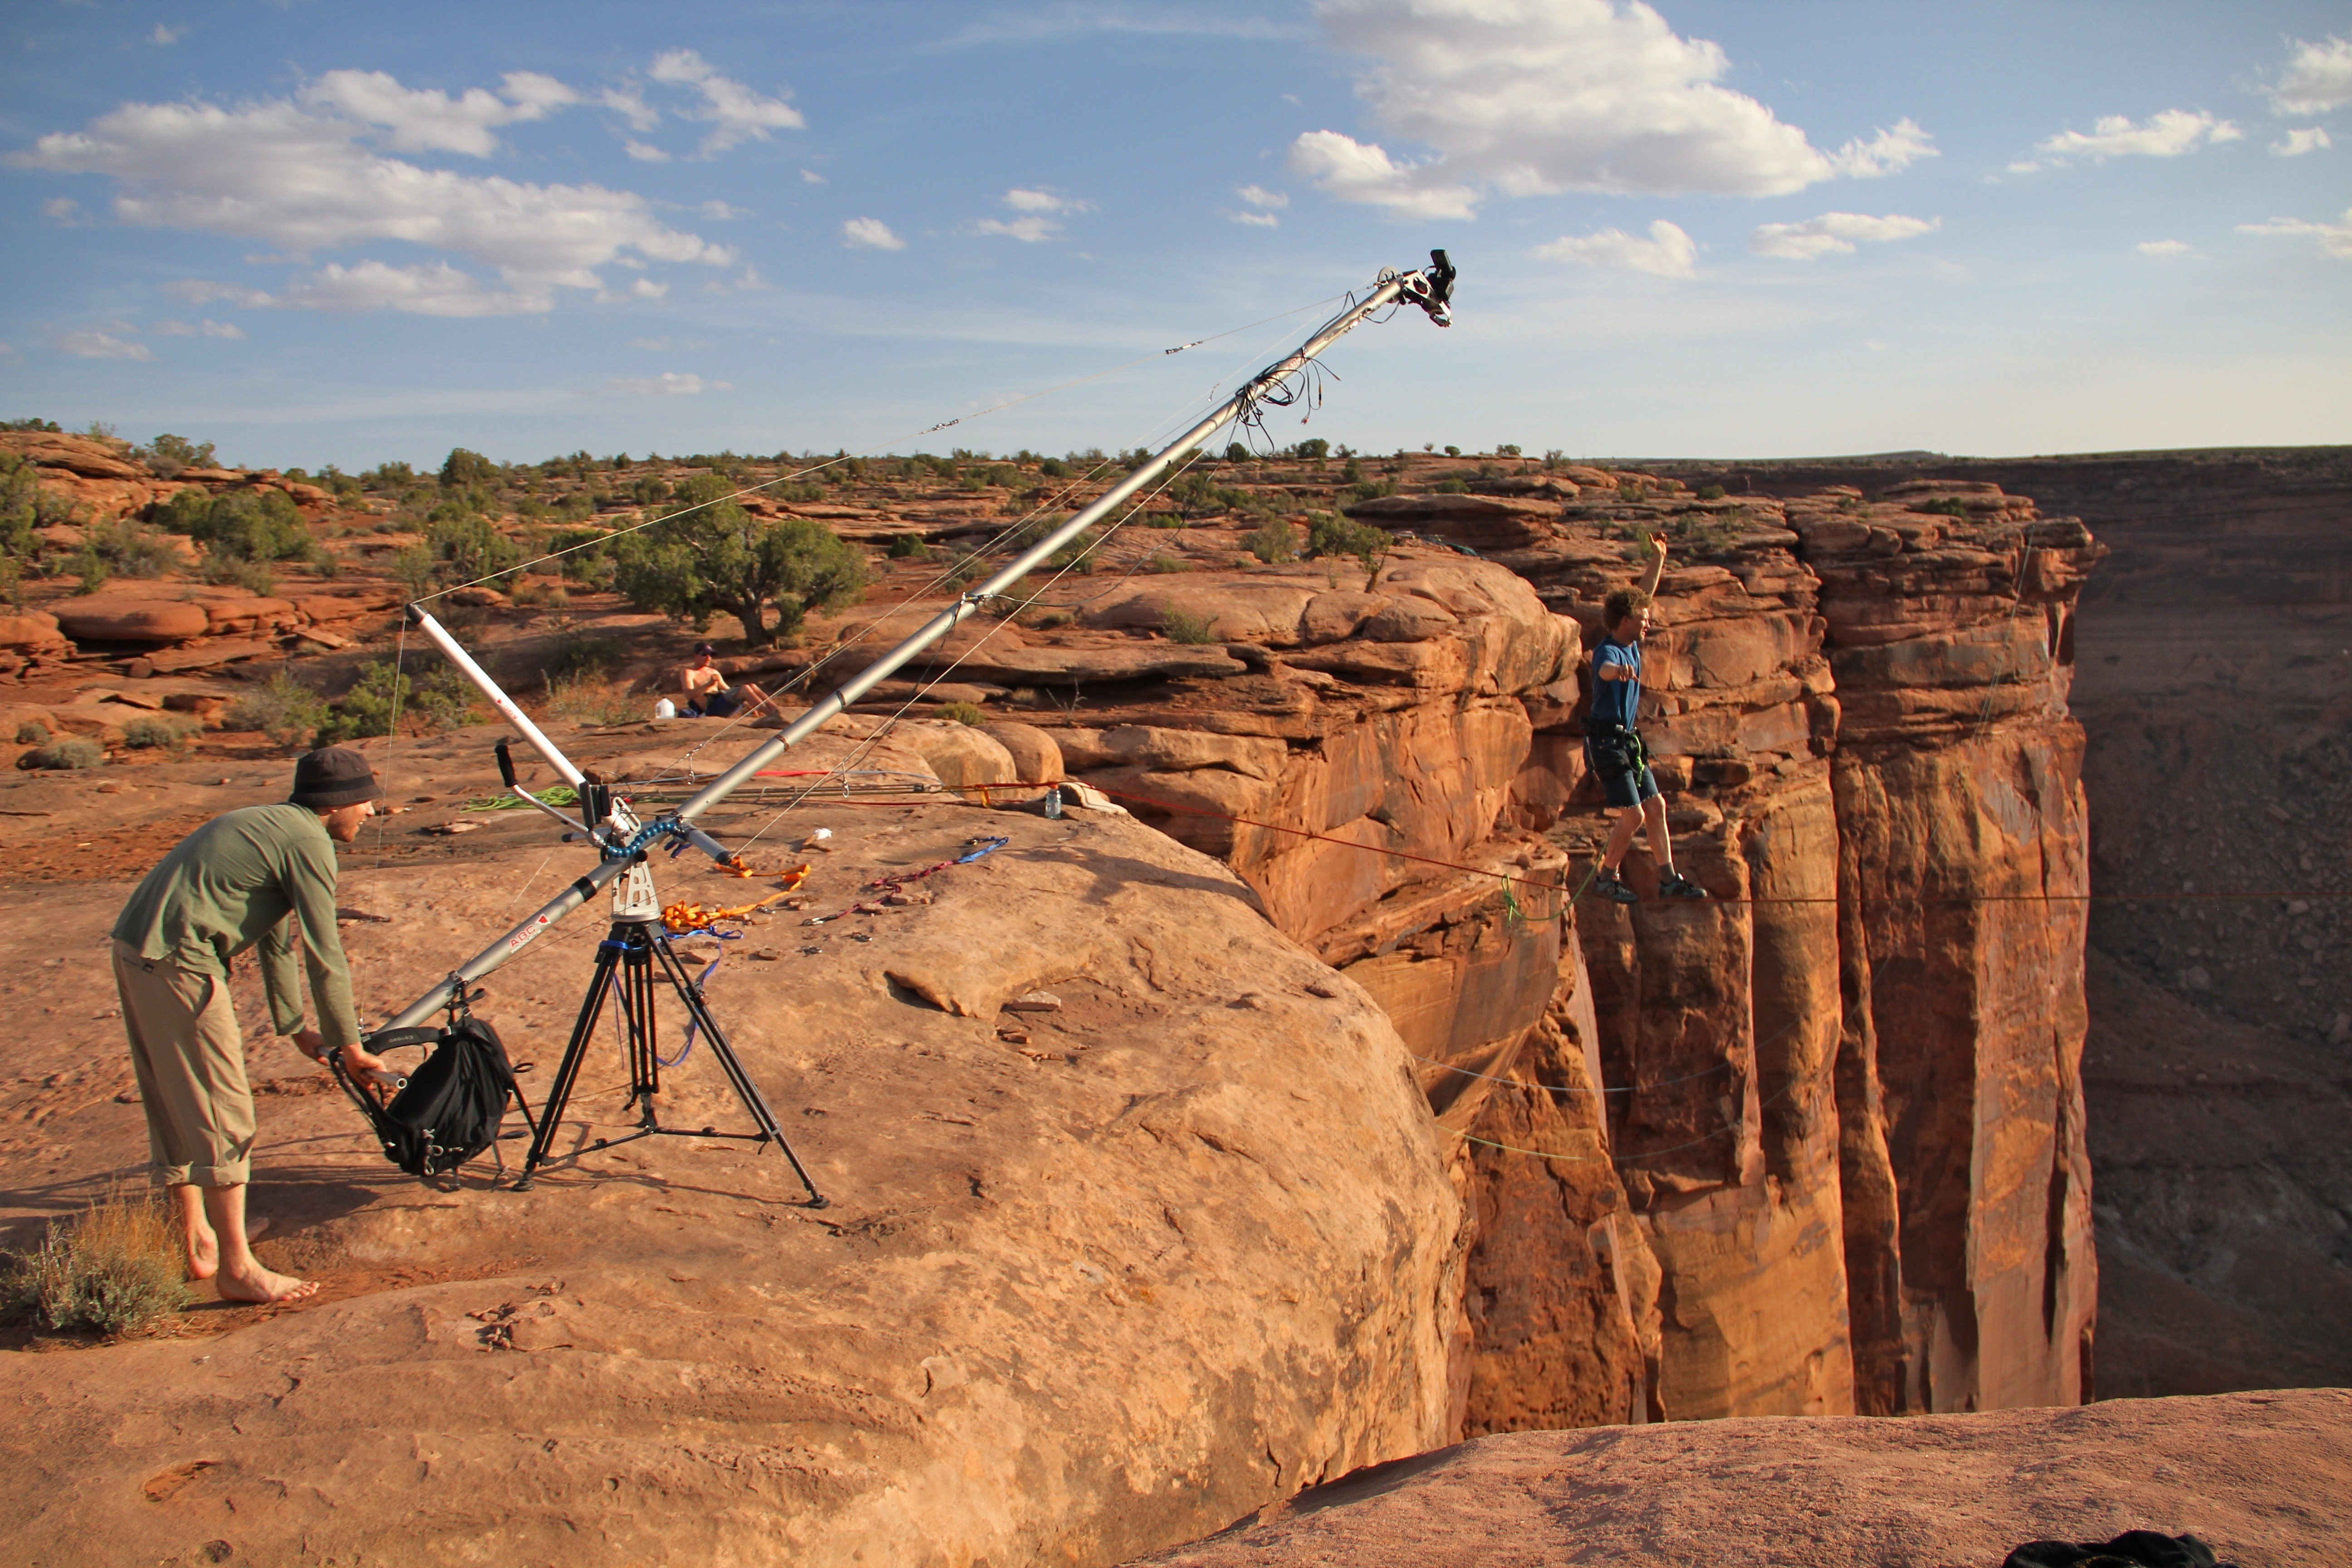
man, landscape, nature, rock, sky, adventure, formation, cliff, arch, scenic, soil, rock climbing, terrain, material, film crew, outside, men, clouds, geology, mountains, utah, filming, moab, wadi, balancing, ancient history, high wire